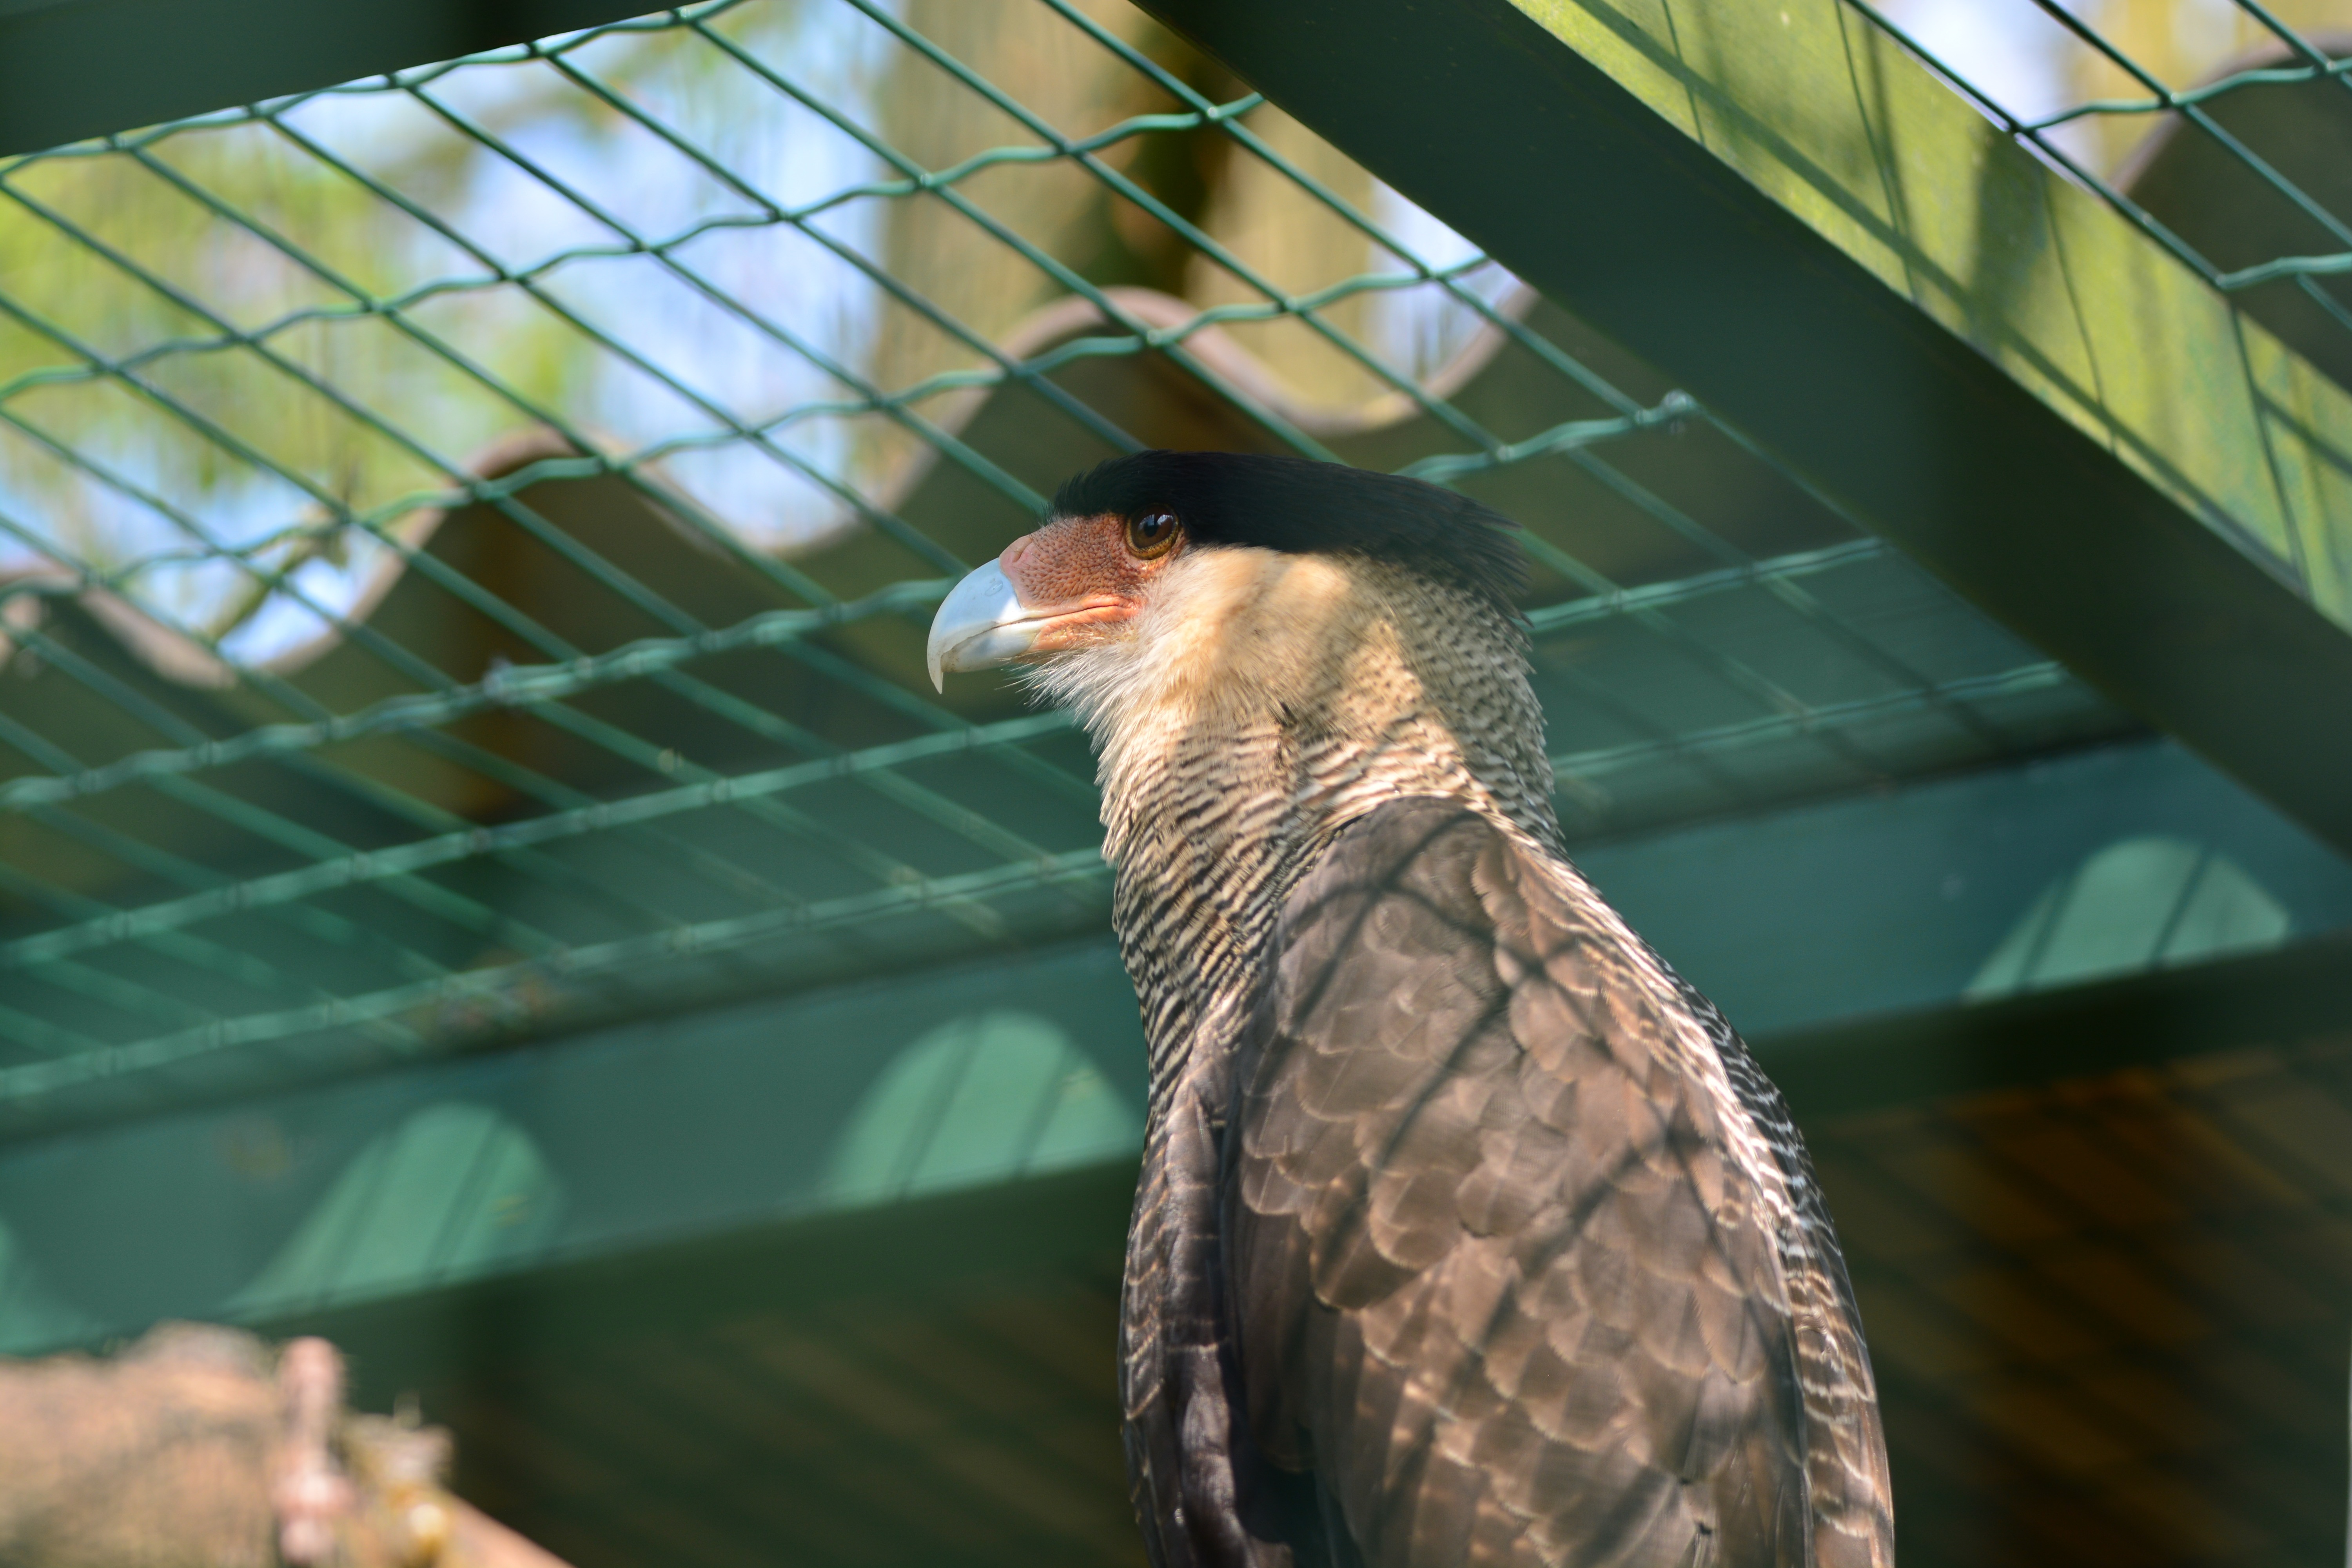
nature, bird, wing, animal, fly, wildlife, zoo, beak, fauna, vertebrate, bill, falcon, caracara